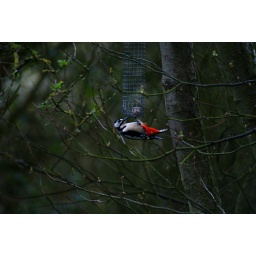
spotted by my son whilst we where in the bunting hide taking shots of the other birds there.